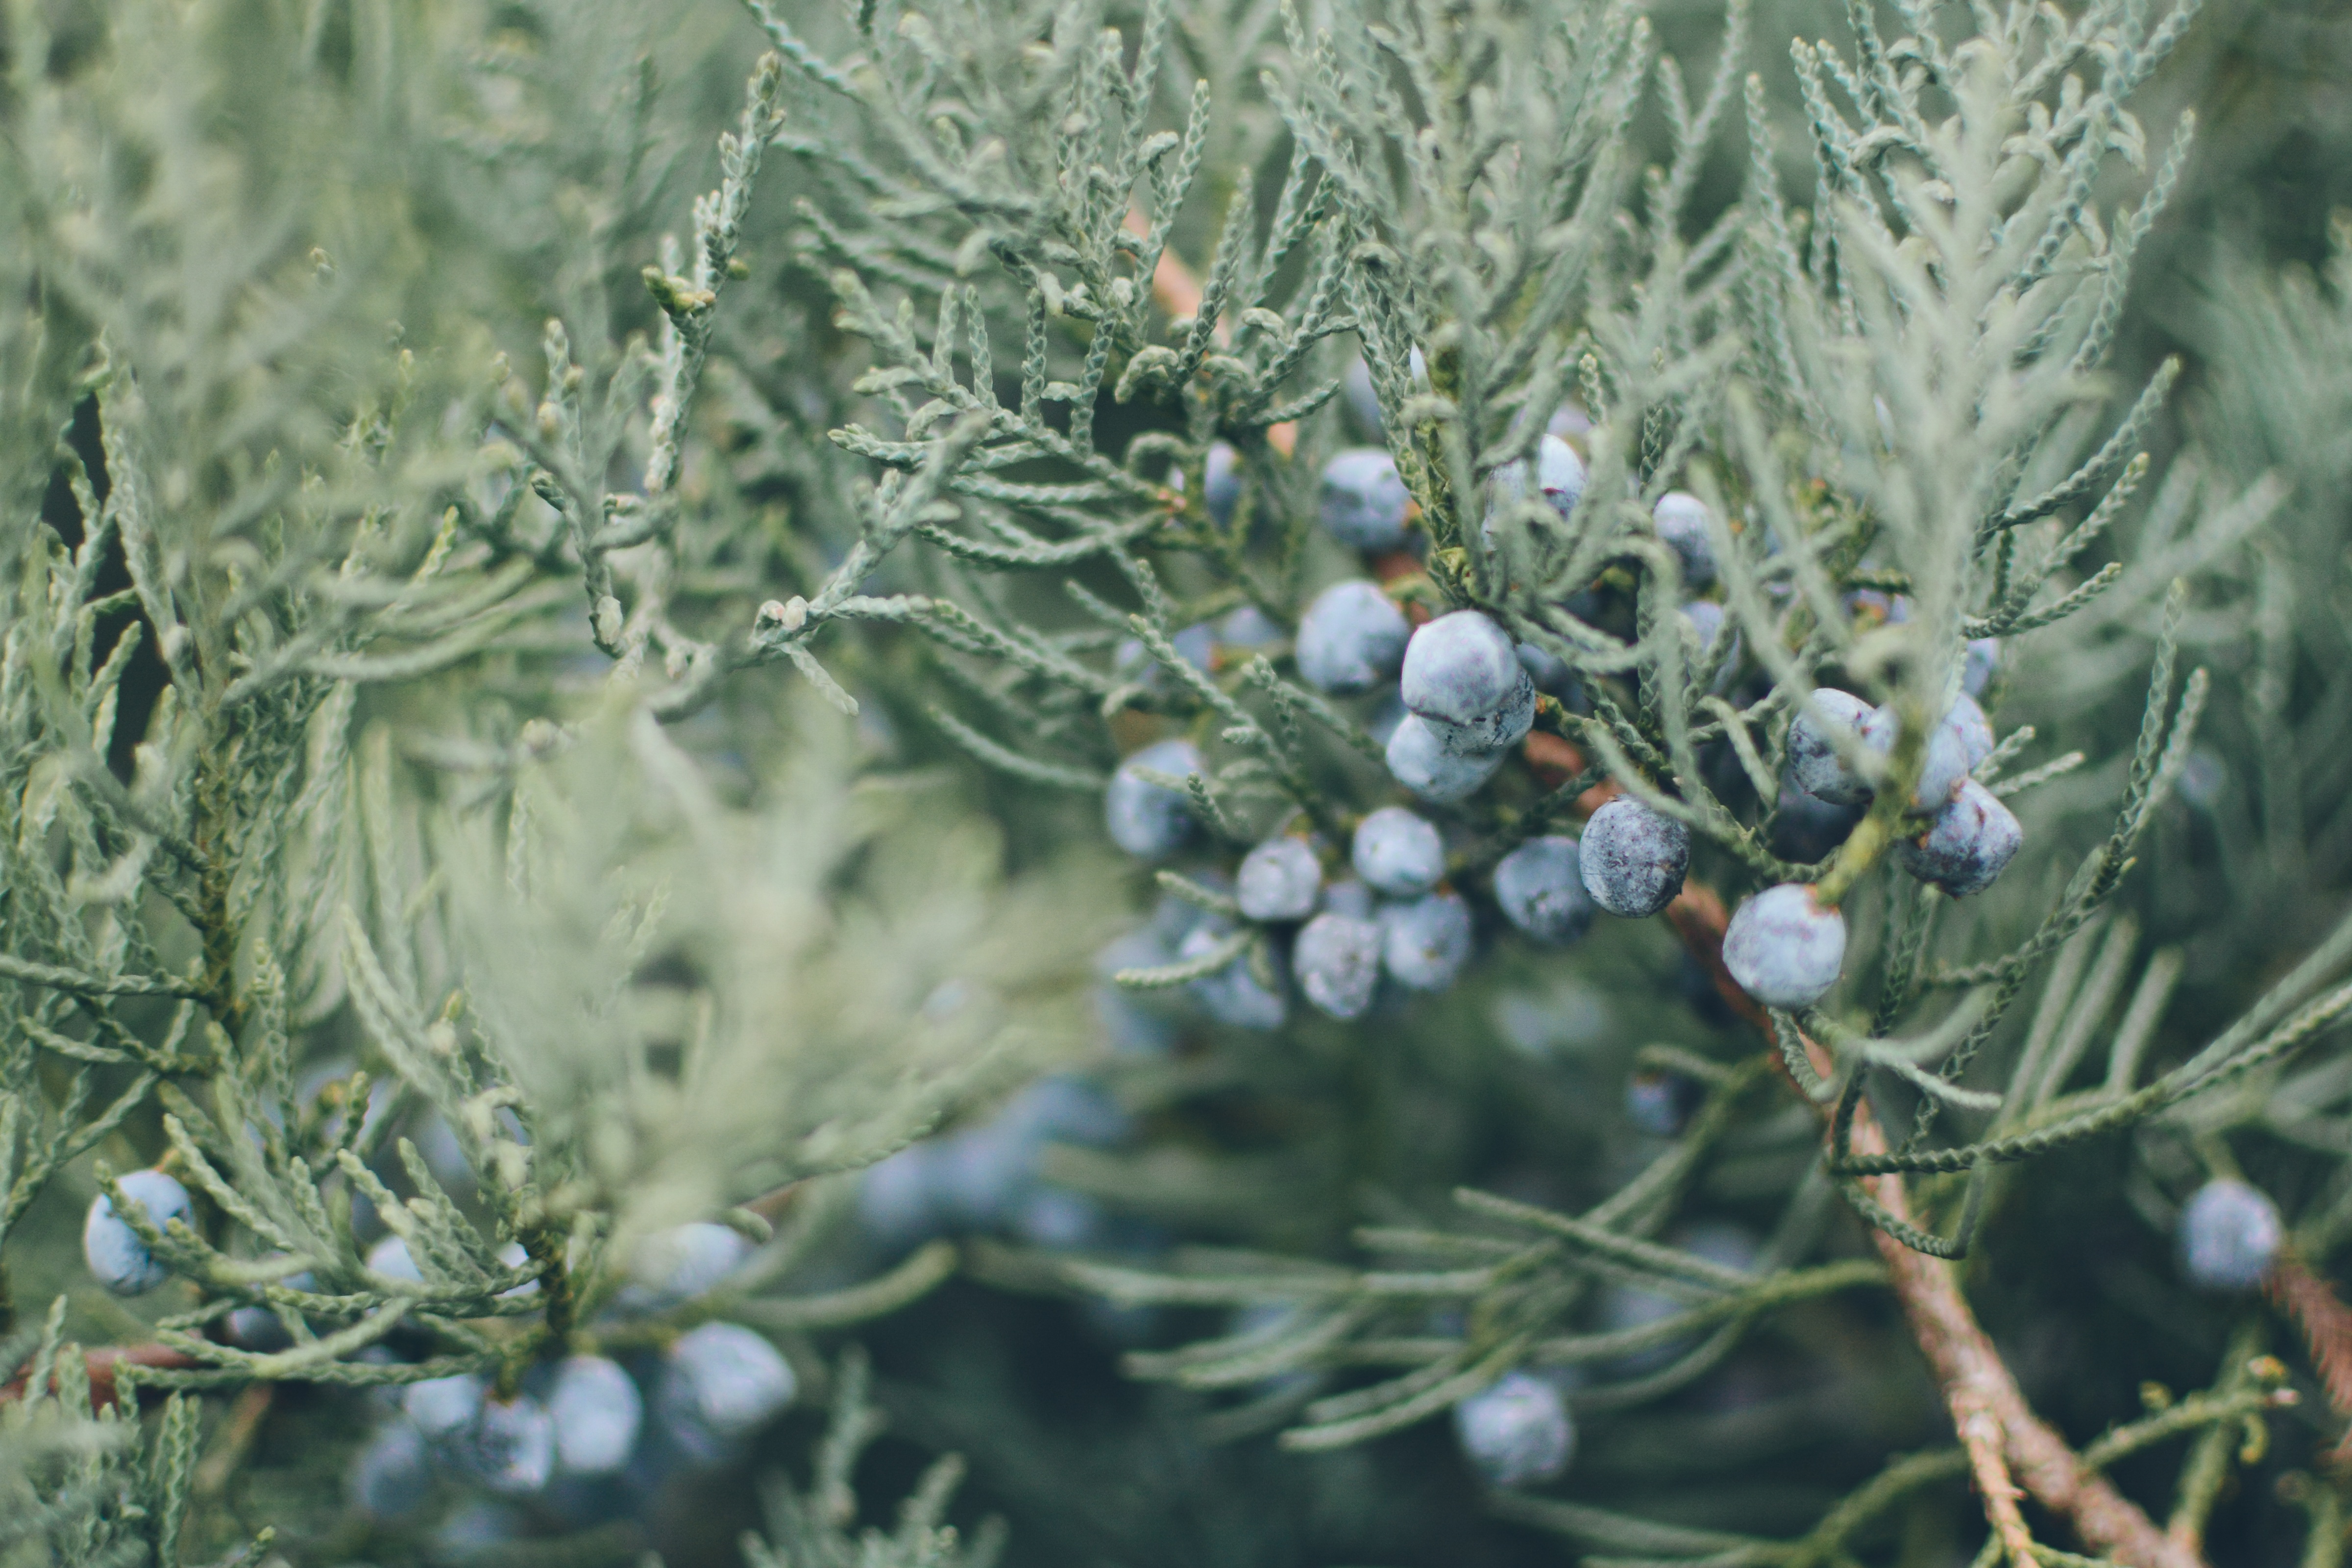
tree, nature, branch, blur, plant, photography, berry, flower, frost, bush, food, green, produce, evergreen, botany, blue, fir, flora, conifer, focus, spruce, shrub, stock, fruits, wallpaper, image, macro photography, woody plant, land plant